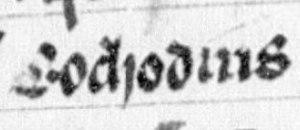
Eochaid d'Écosse, aussi appelé Eochu ou Eochaidh, est roi d'Écosse de 878 à 889. Il règne conjointement avec Giric.